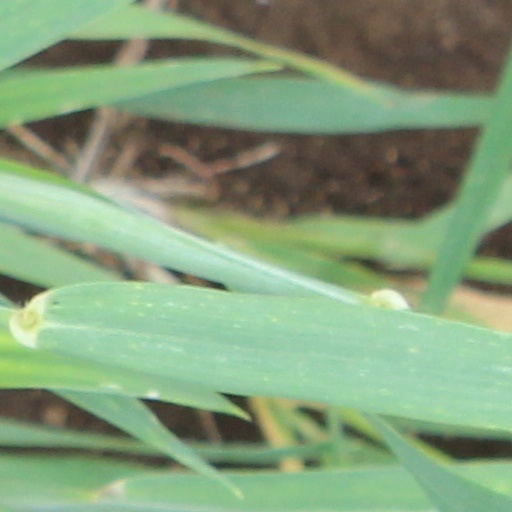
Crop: wheat